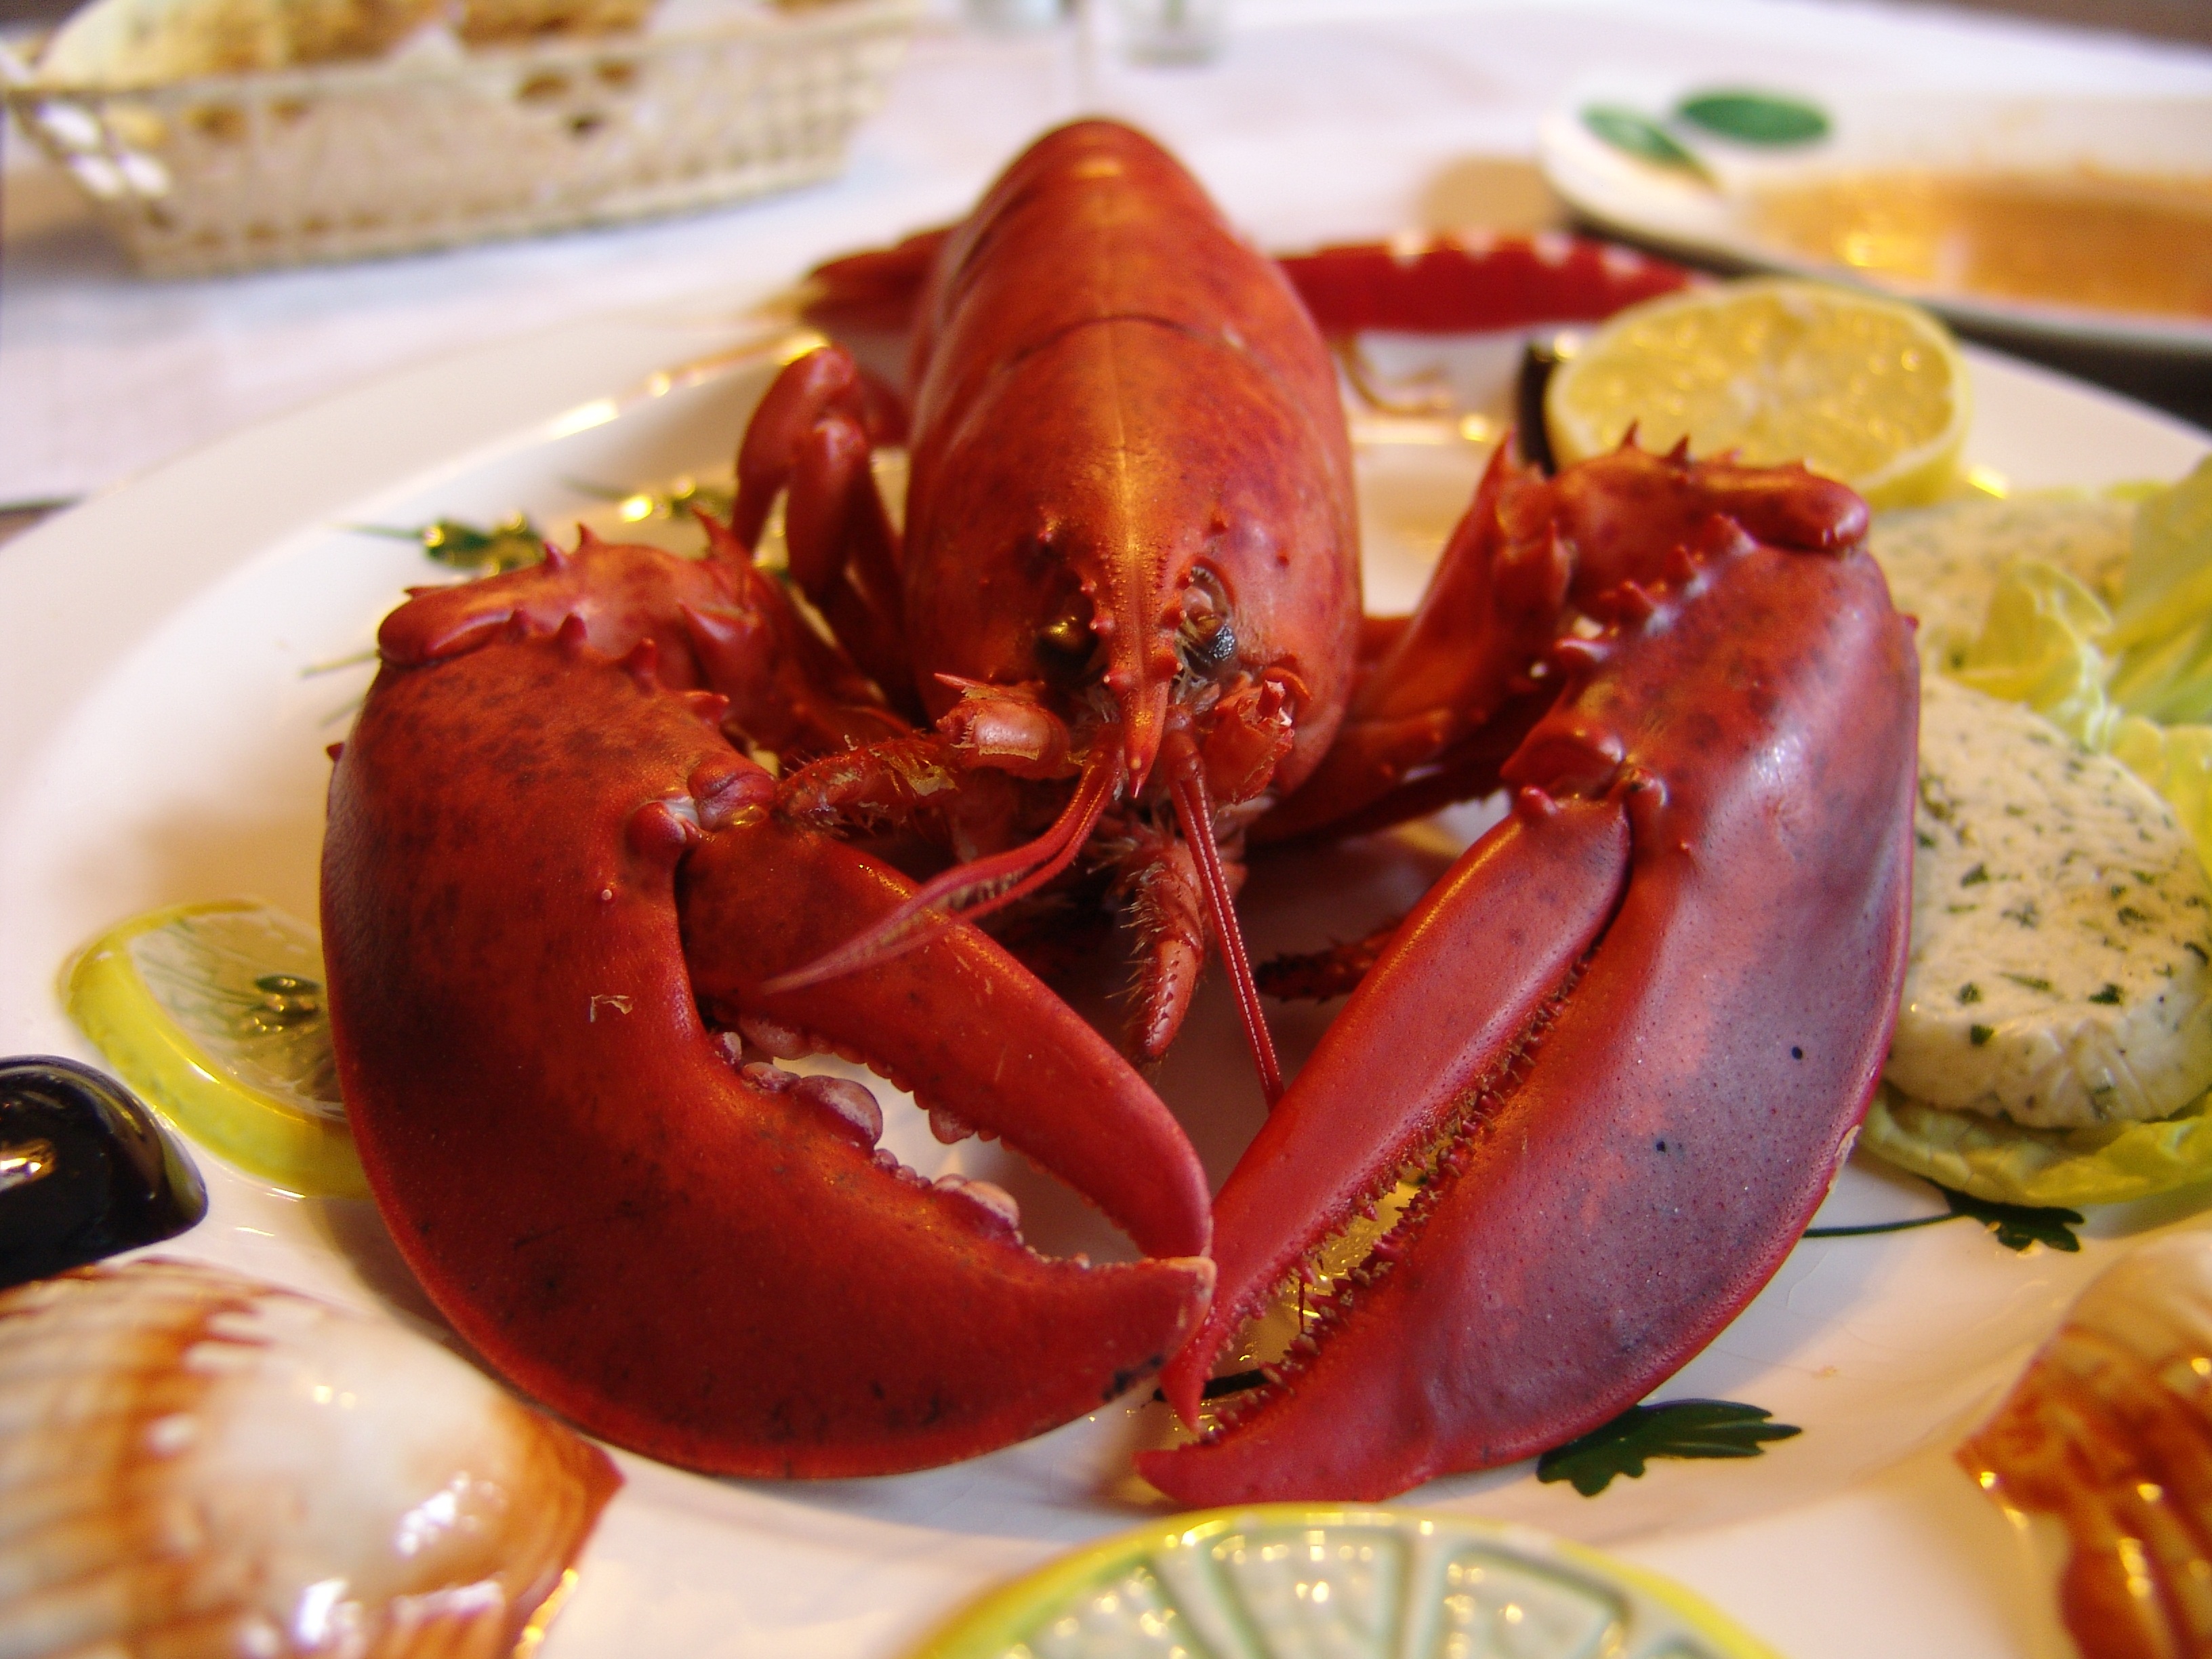
dish, meal, food, seafood, fish, gourmet, eat, invertebrate, lobster, crustacean, decapoda, animal source foods, dungeness crab, spiny lobster, seafood boil, caridean shrimp, homarus gammarus